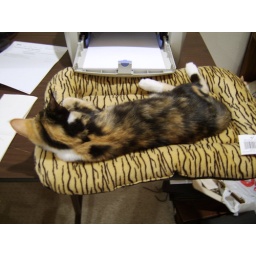
computer kitty around end of August